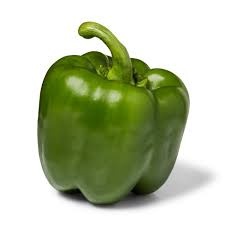
Label: capsicum